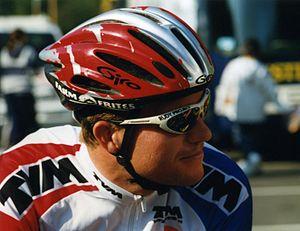
PARIS-TOURS 1997
Bo Hamburger est un coureur cycliste danois, professionnel de 1991 à 2006. Il fut vice-champion du monde sur route en 1997 à Saint-Sébastien derrière Laurent Brochard.
L'équipe cycliste Tinkoff est une formation russe de cyclisme professionnel sur route participant au World Tour. Elle courait sous une licence danoise de ses débuts jusqu'en 2013 inclus. L'équipe est dirigée par l'ancien vainqueur du Tour de France Bjarne Riis et est gérée par l'entreprise Tinkoff Sport qui fait suite au rachat de la structure initiale Riis Cycling par Oleg Tinkov en fin d'année 2013. Le sponsor principal, Tinkoff à partir de 2014, succède dans ce rôle à la banque danoise devenue sponsor secondaire Saxo Bank, qui a elle-même succédé à CSC, une entreprise américaine de services en technologie de l'information de 92 000 salariés.